The Stone Diaries

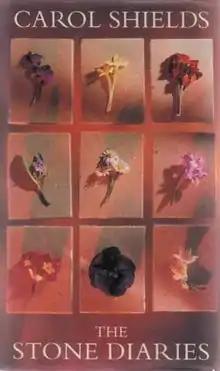
First Canadian edition

The Stone Diaries is a 1993 novel by Carol Shields.